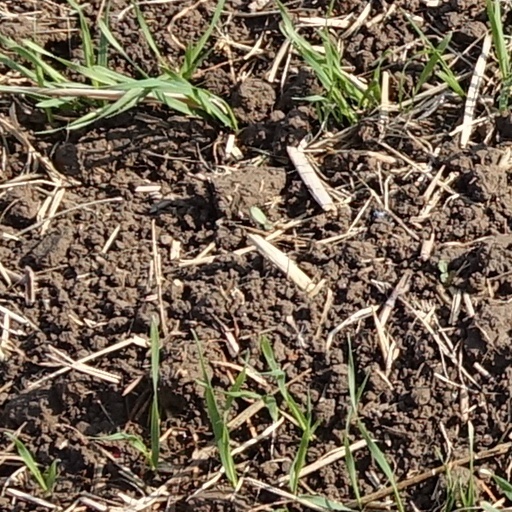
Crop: wheat